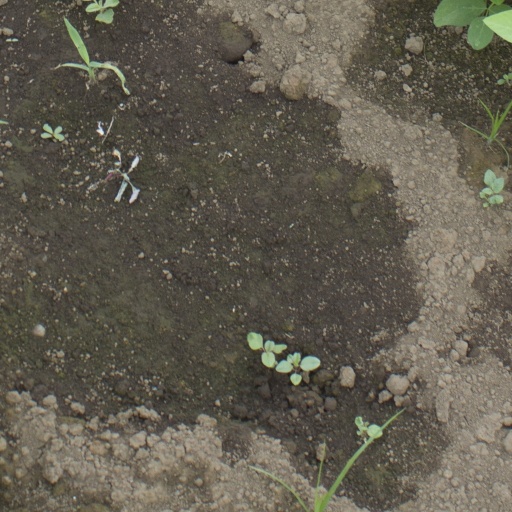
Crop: soybean